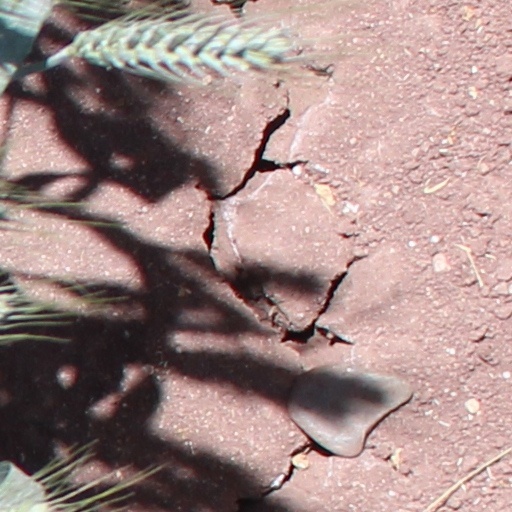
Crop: wheat